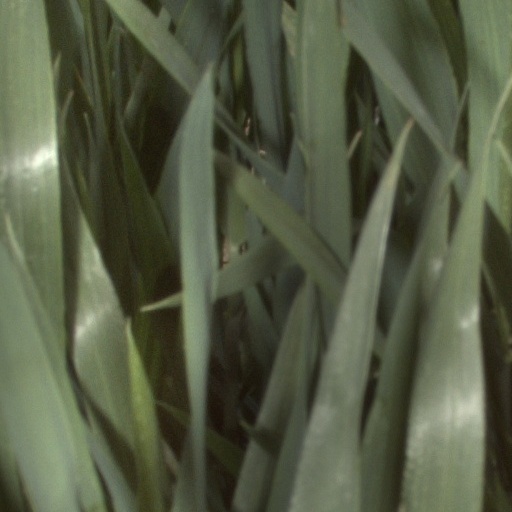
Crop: wheat